Taunton

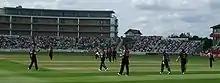
Somerset playing Yorkshire at the County Ground

Taunton Tramway opened on 21 August 1901. Six double-decker cars operated on a gauge line between the railway station and the depot at East Reach. In 1905 the service was withdrawn for two months while the track was improved; the cars were replaced by six single-decker cars and the old double deckers sold to Leamington Spa. A short extension beyond the station to Rowbarton opened in 1909, making the line long. However, the price of its electricity was due to rise in 1928 to a level the firm refused to pay, and it offered to sell out, but this was not accepted. The electricity was cut off on 28 May 1921 and the system closed.